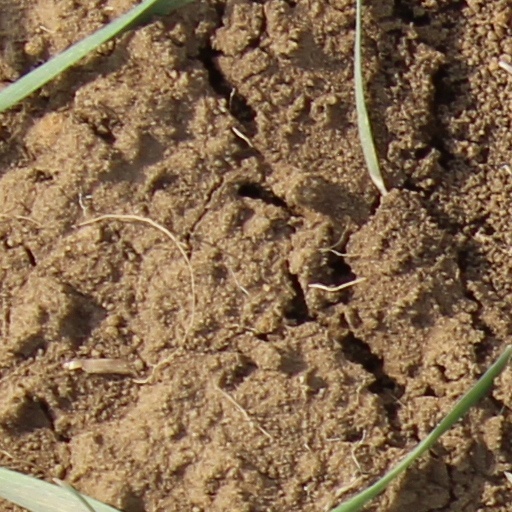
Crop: wheat